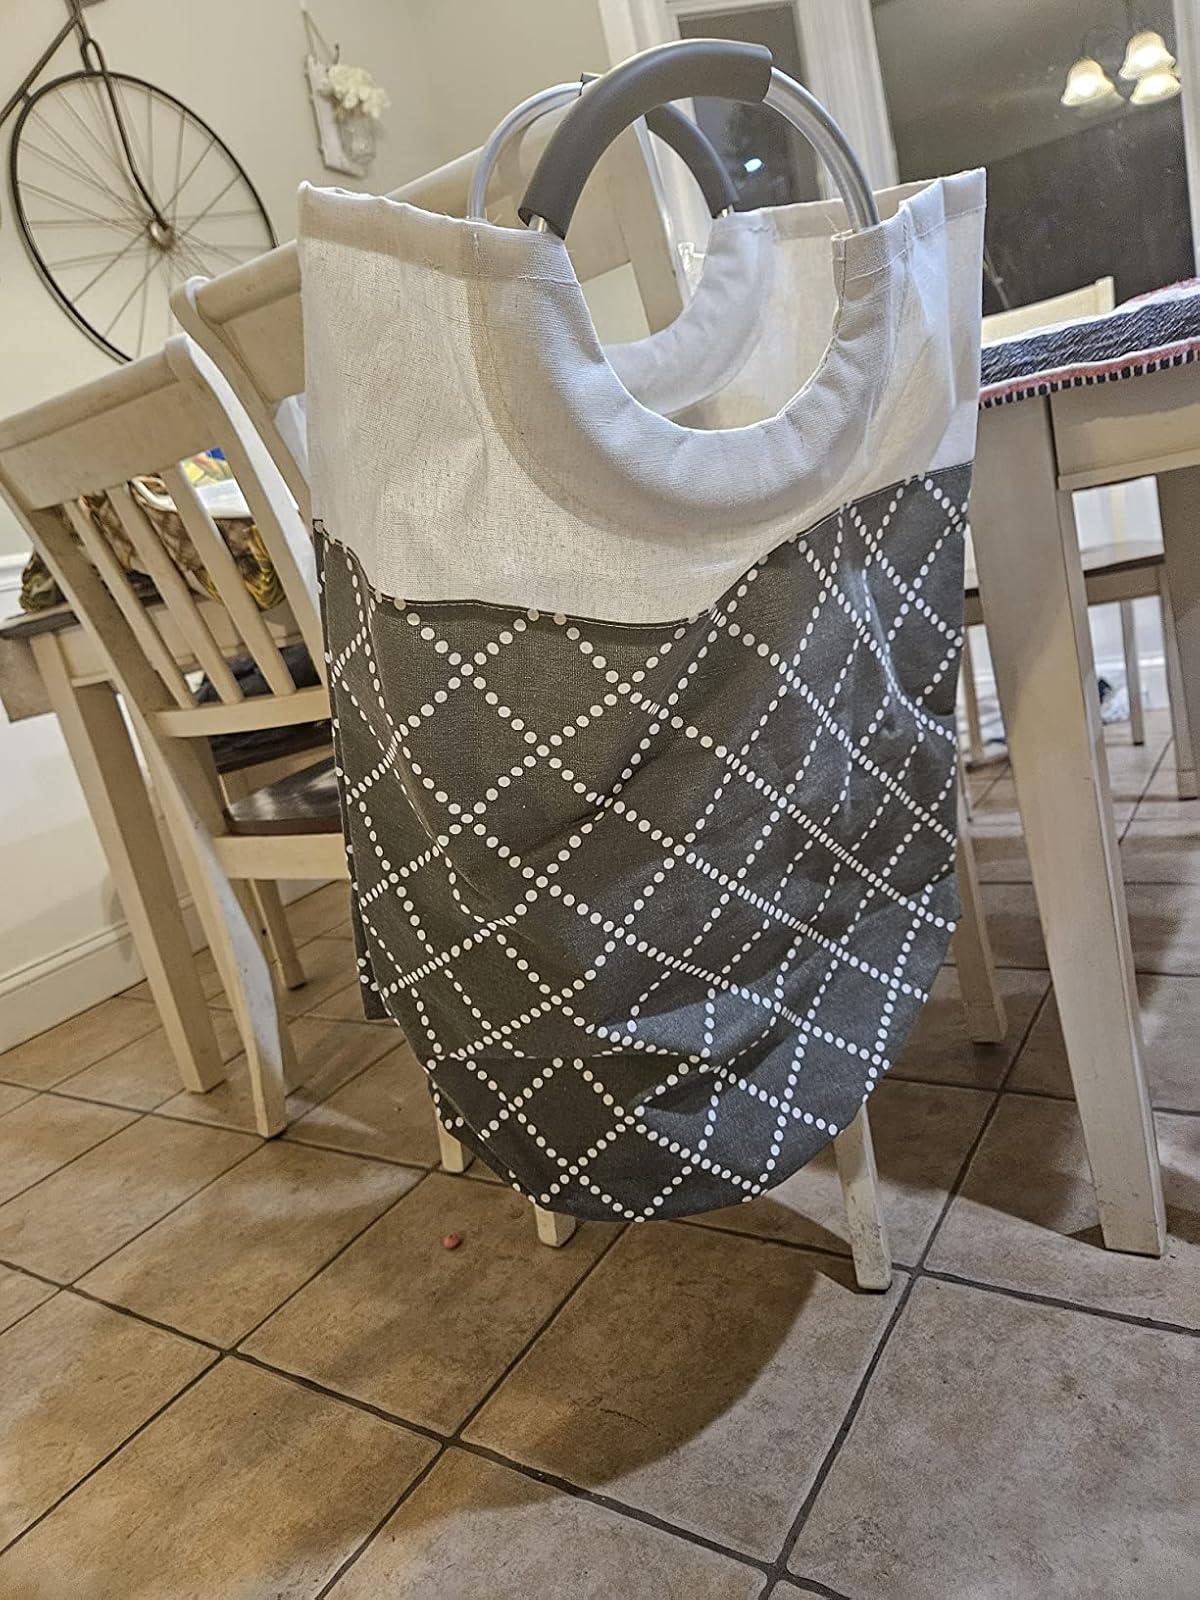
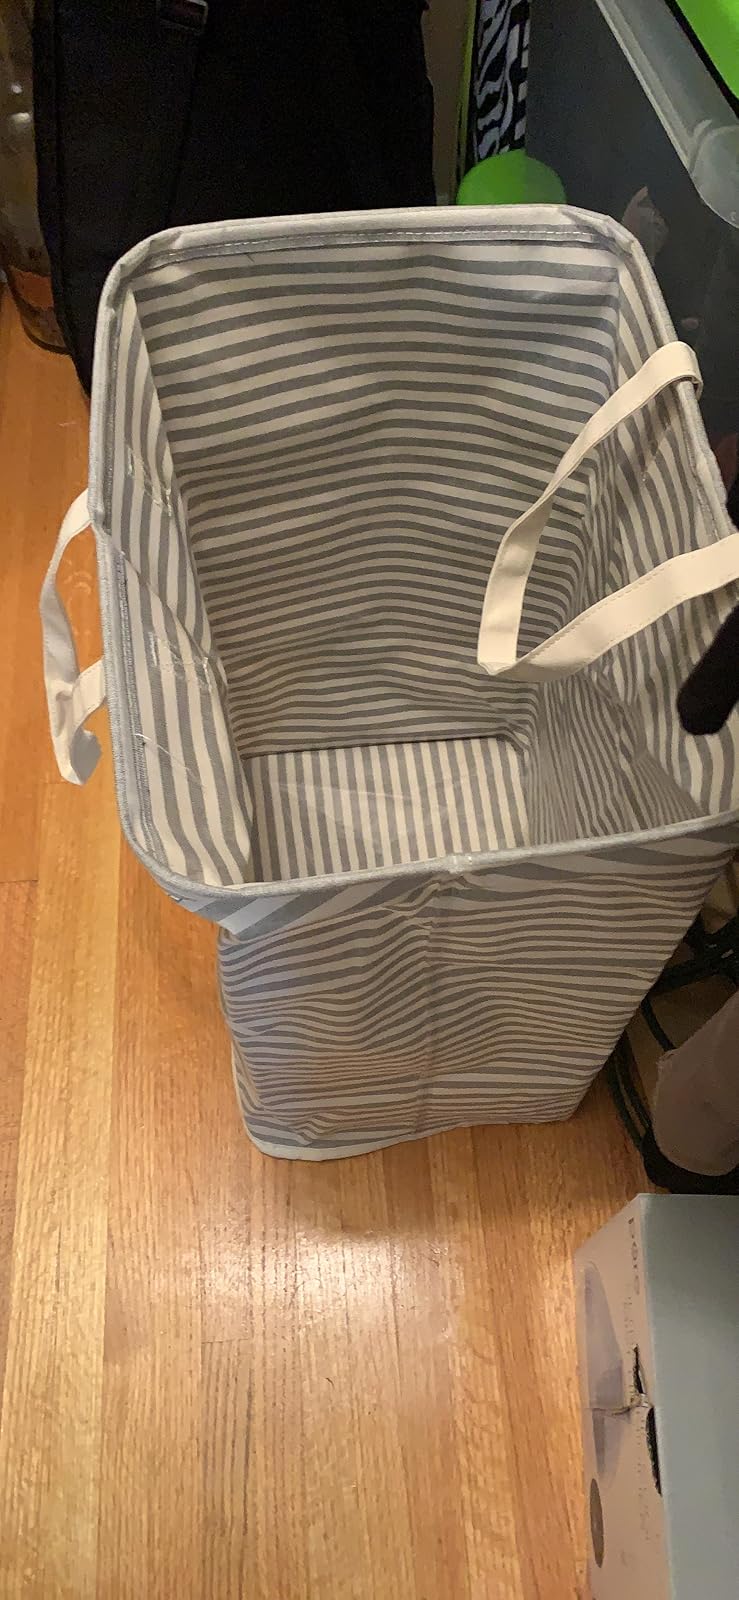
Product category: items_hamper
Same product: no